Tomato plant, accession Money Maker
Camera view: tilt-top (135 deg); turntable rotation: 0 degrees
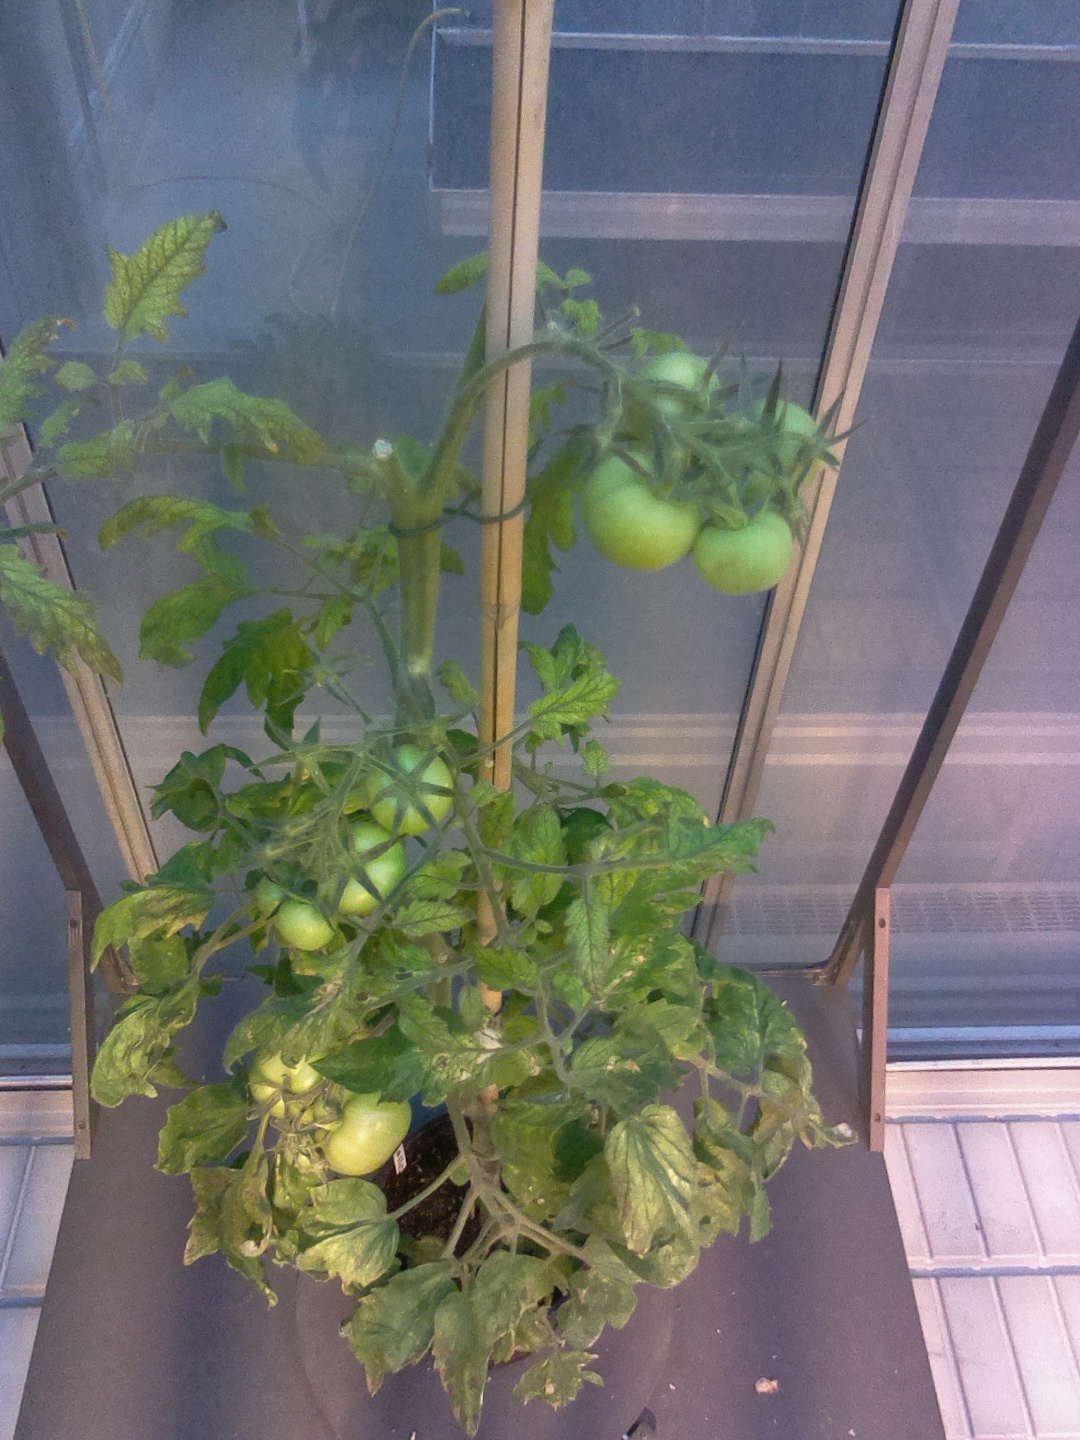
BBCH growth stage 79: 90% -100% of final fruit size